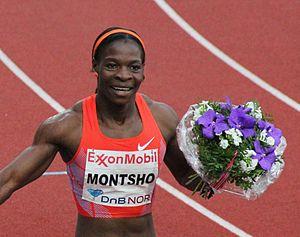
Les records du Botswana d'athlétisme sont les meilleures performances réalisées par des athlètes botswanais et homologuées par la Botswana Athletics Association.
Amantle Montsho, née le 4 juillet 1983 à Maun, est une athlète botswanaise spécialiste du 400 mètres, championne du monde en 2011. Elle est la seule athlète botswanaise de l'histoire, hommes et femmes confondus, à avoir remporté un titre mondial ou olympique.